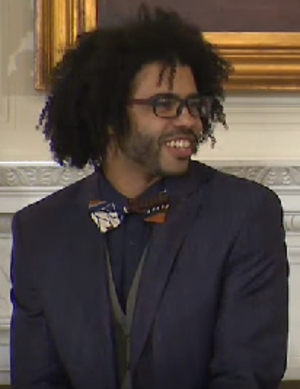
Daveed Diggs, né le 24 janvier 1982 à Oakland, est un acteur et rappeur américain.